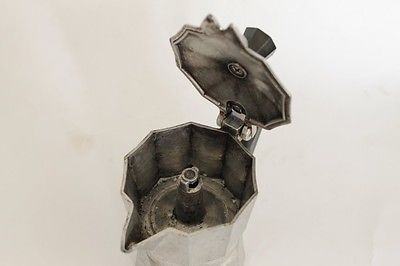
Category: coffee maker